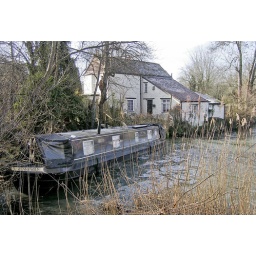
Un raconet a Hinksey Stream / A boat and a house in Hinksey Stresam